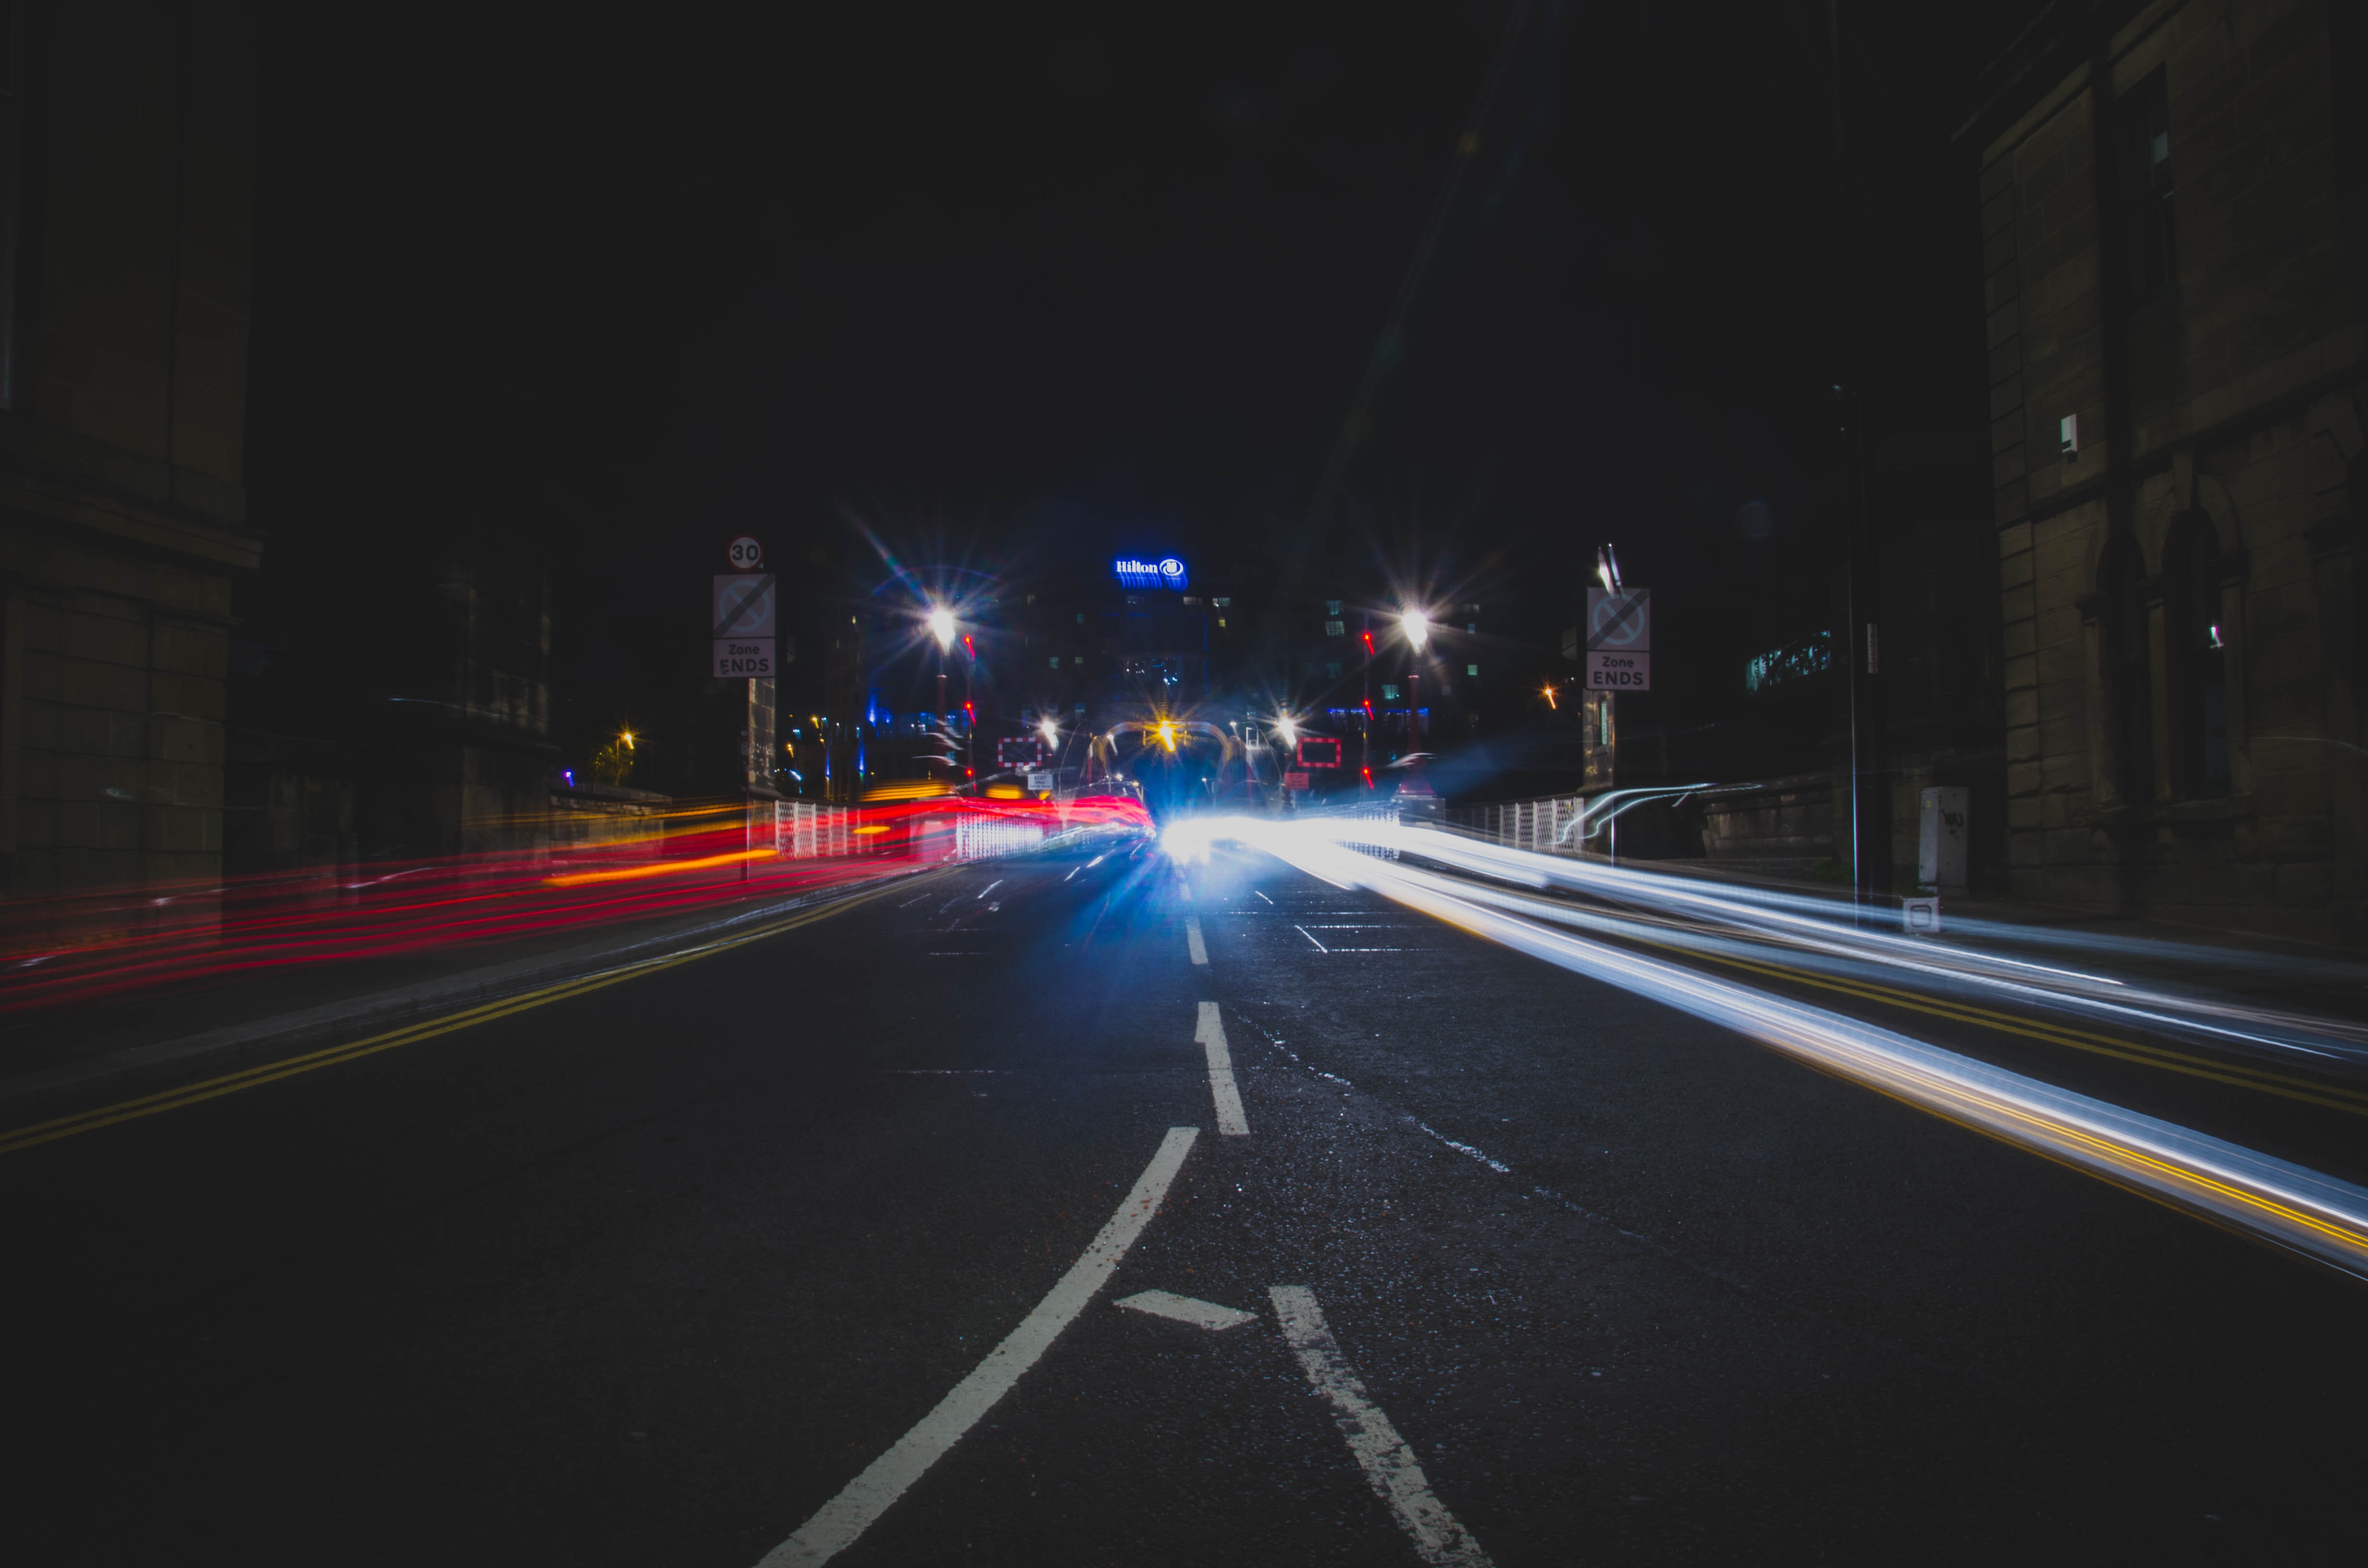
road, night, lane, light, automotive lighting, highway, sky, mode of transport, lighting, infrastructure, line, metropolitan area, darkness, asphalt, urban area, street light, thoroughfare, road surface, street, headlamp, city, freeway, driving, midnight, nonbuilding structure, road trip, light fixture, evening, traffic